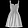
Label: Dress